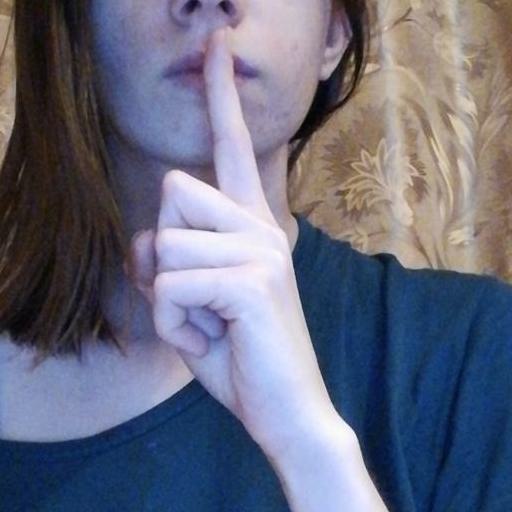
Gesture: mute